Aulay MacAulay of Ardincaple

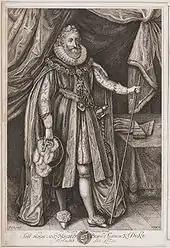
The influence of Ludovic Stewart, 2nd Duke of Lennox saved Ardincaple from his enemies, numerous times.

In the 15th and 16th centuries, the 'native' clans of the Lennox—the MacAulays, MacFarlanes, and Colquhouns—raided and plundered each other's lands and combined to sweep the lowlands of its flocks and herds. However, around this time period other clans entered the district—among them were the MacGregors, Campbells, Camerons and Buchanans.